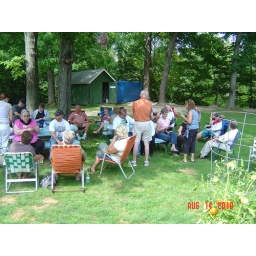
Linda Smith Martin in bright pink on left, Brian Dodds in orange shift, Bev Finch in blue to his right.